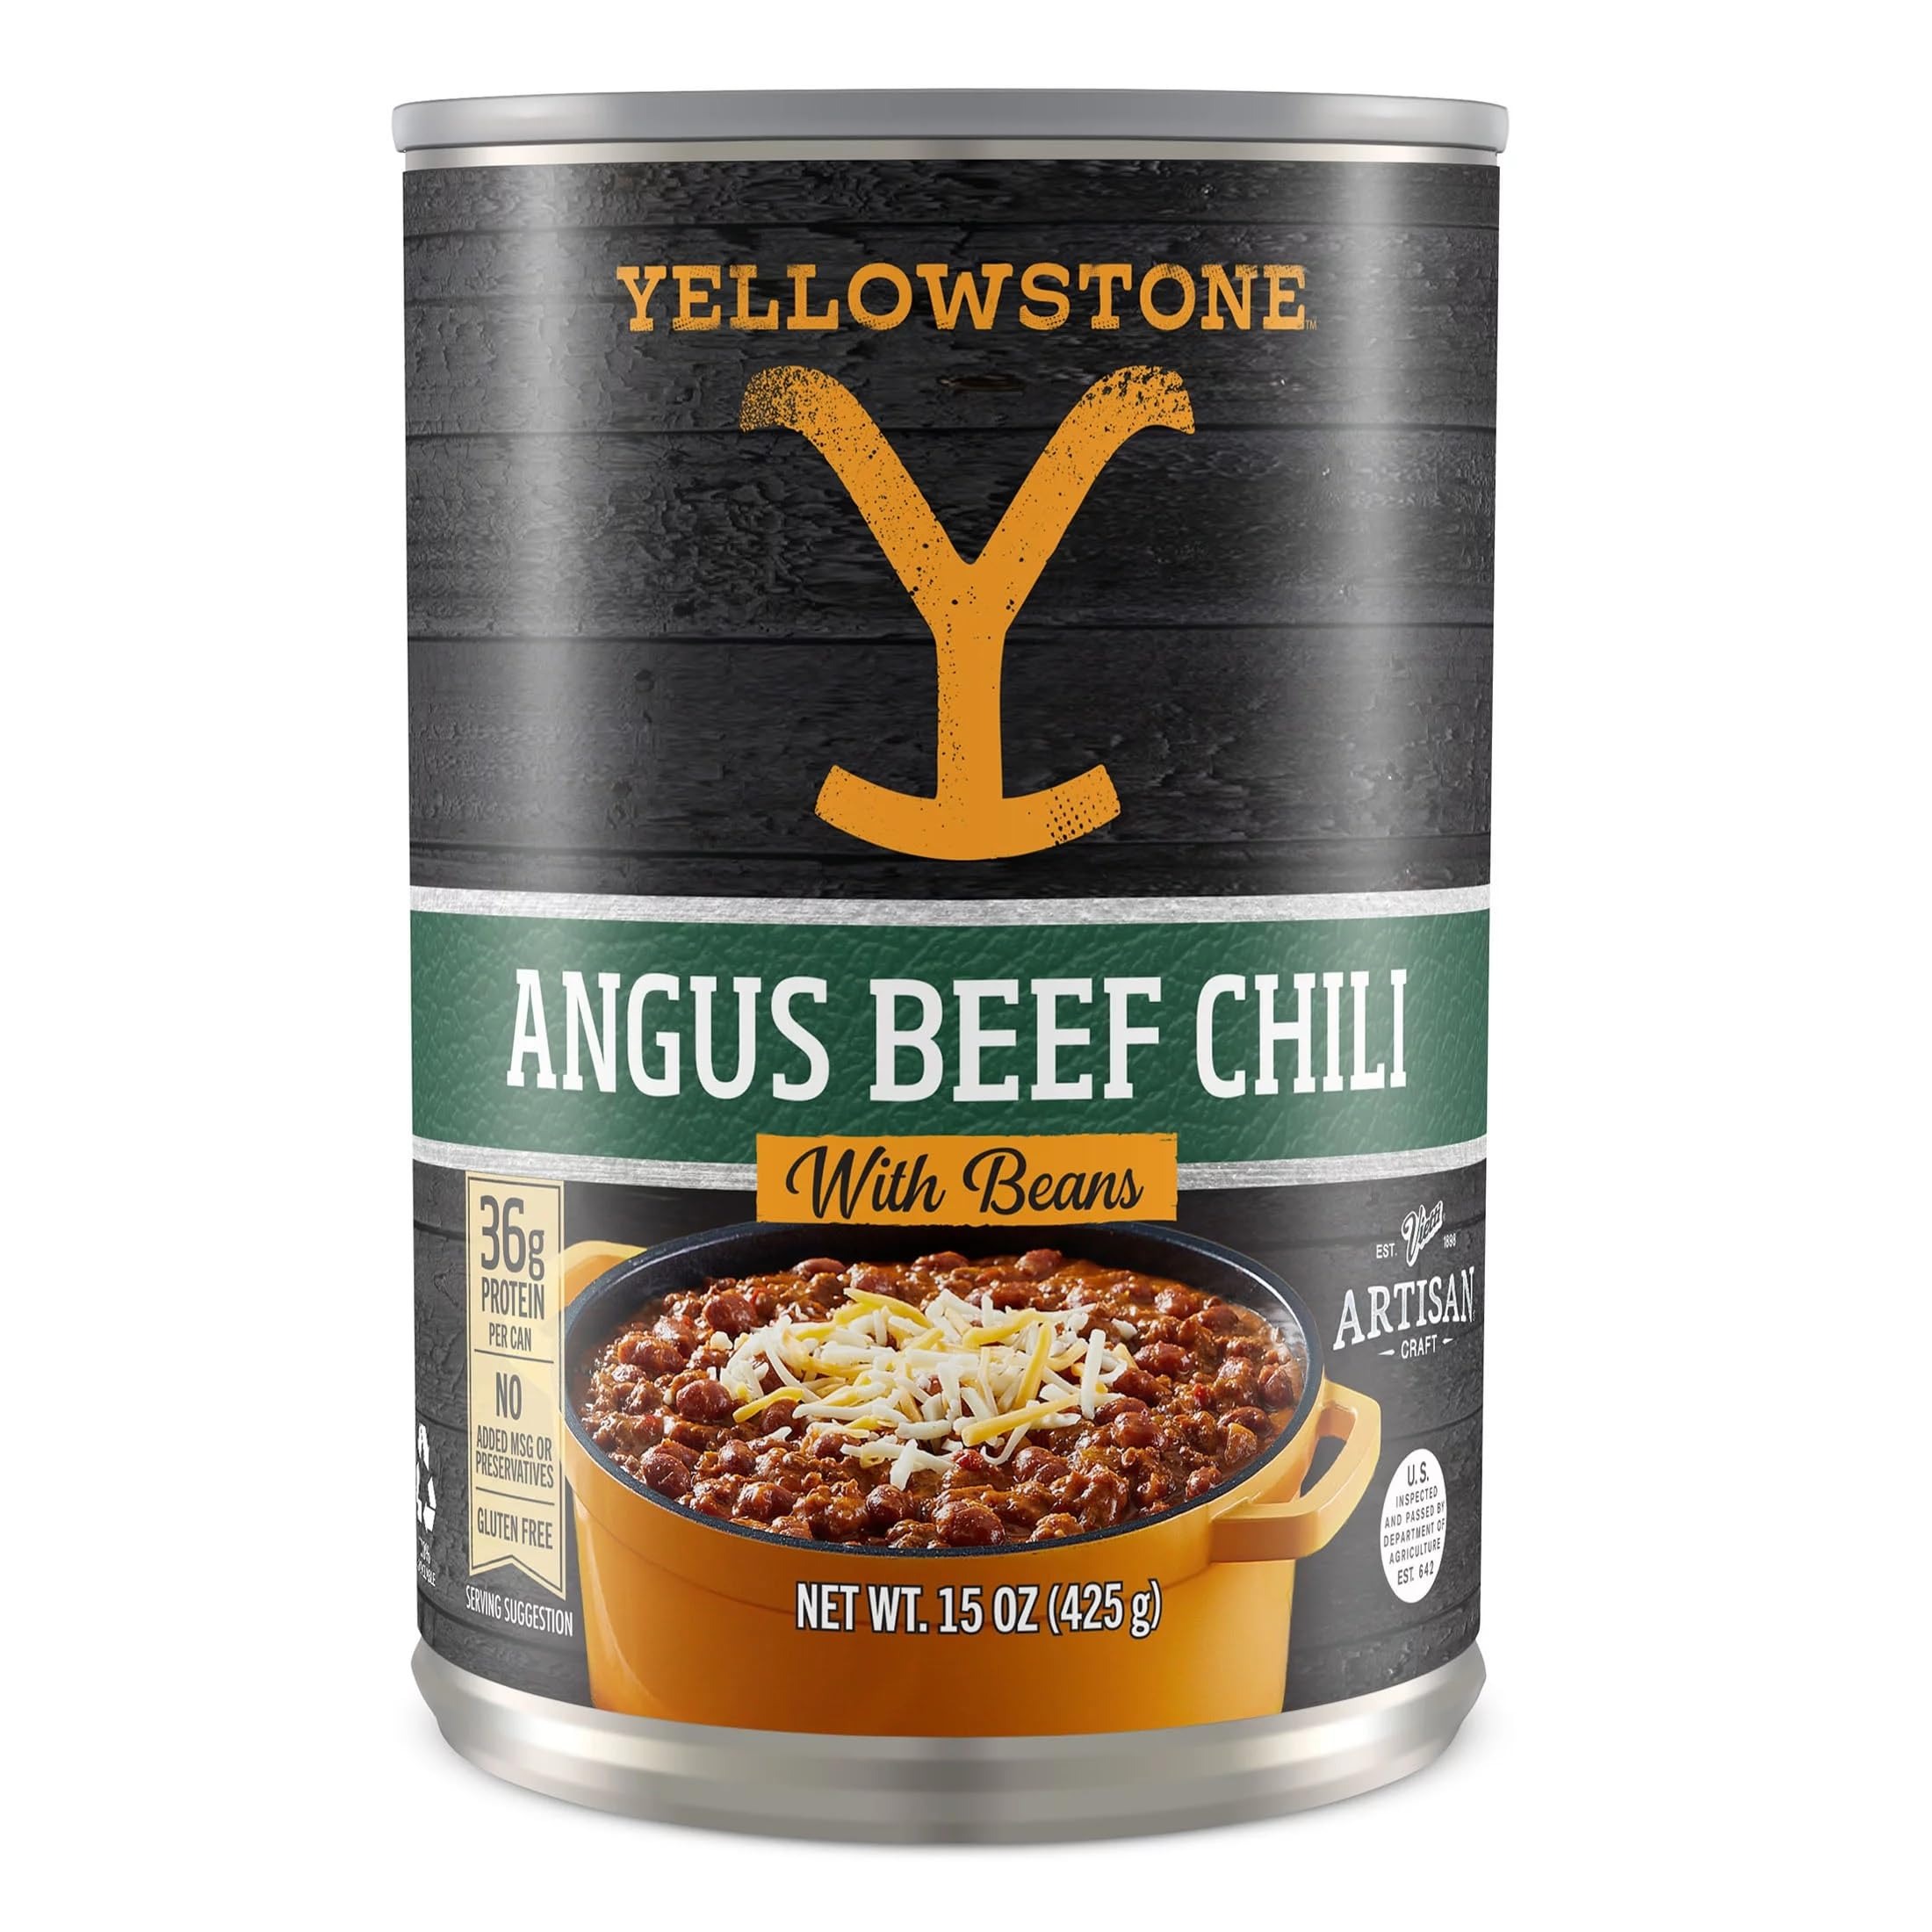
Item Name: Yellowstone Canned Angus Beef Chili with Beans 15 oz. (Pack of 6)
Bullet Point: 15 oz
Product Description: Pack of 6
Value: 90.0
Unit: Fl Oz

Price: 17.58